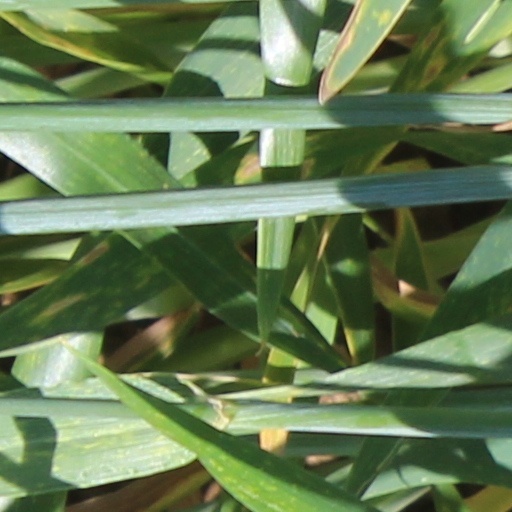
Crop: wheat